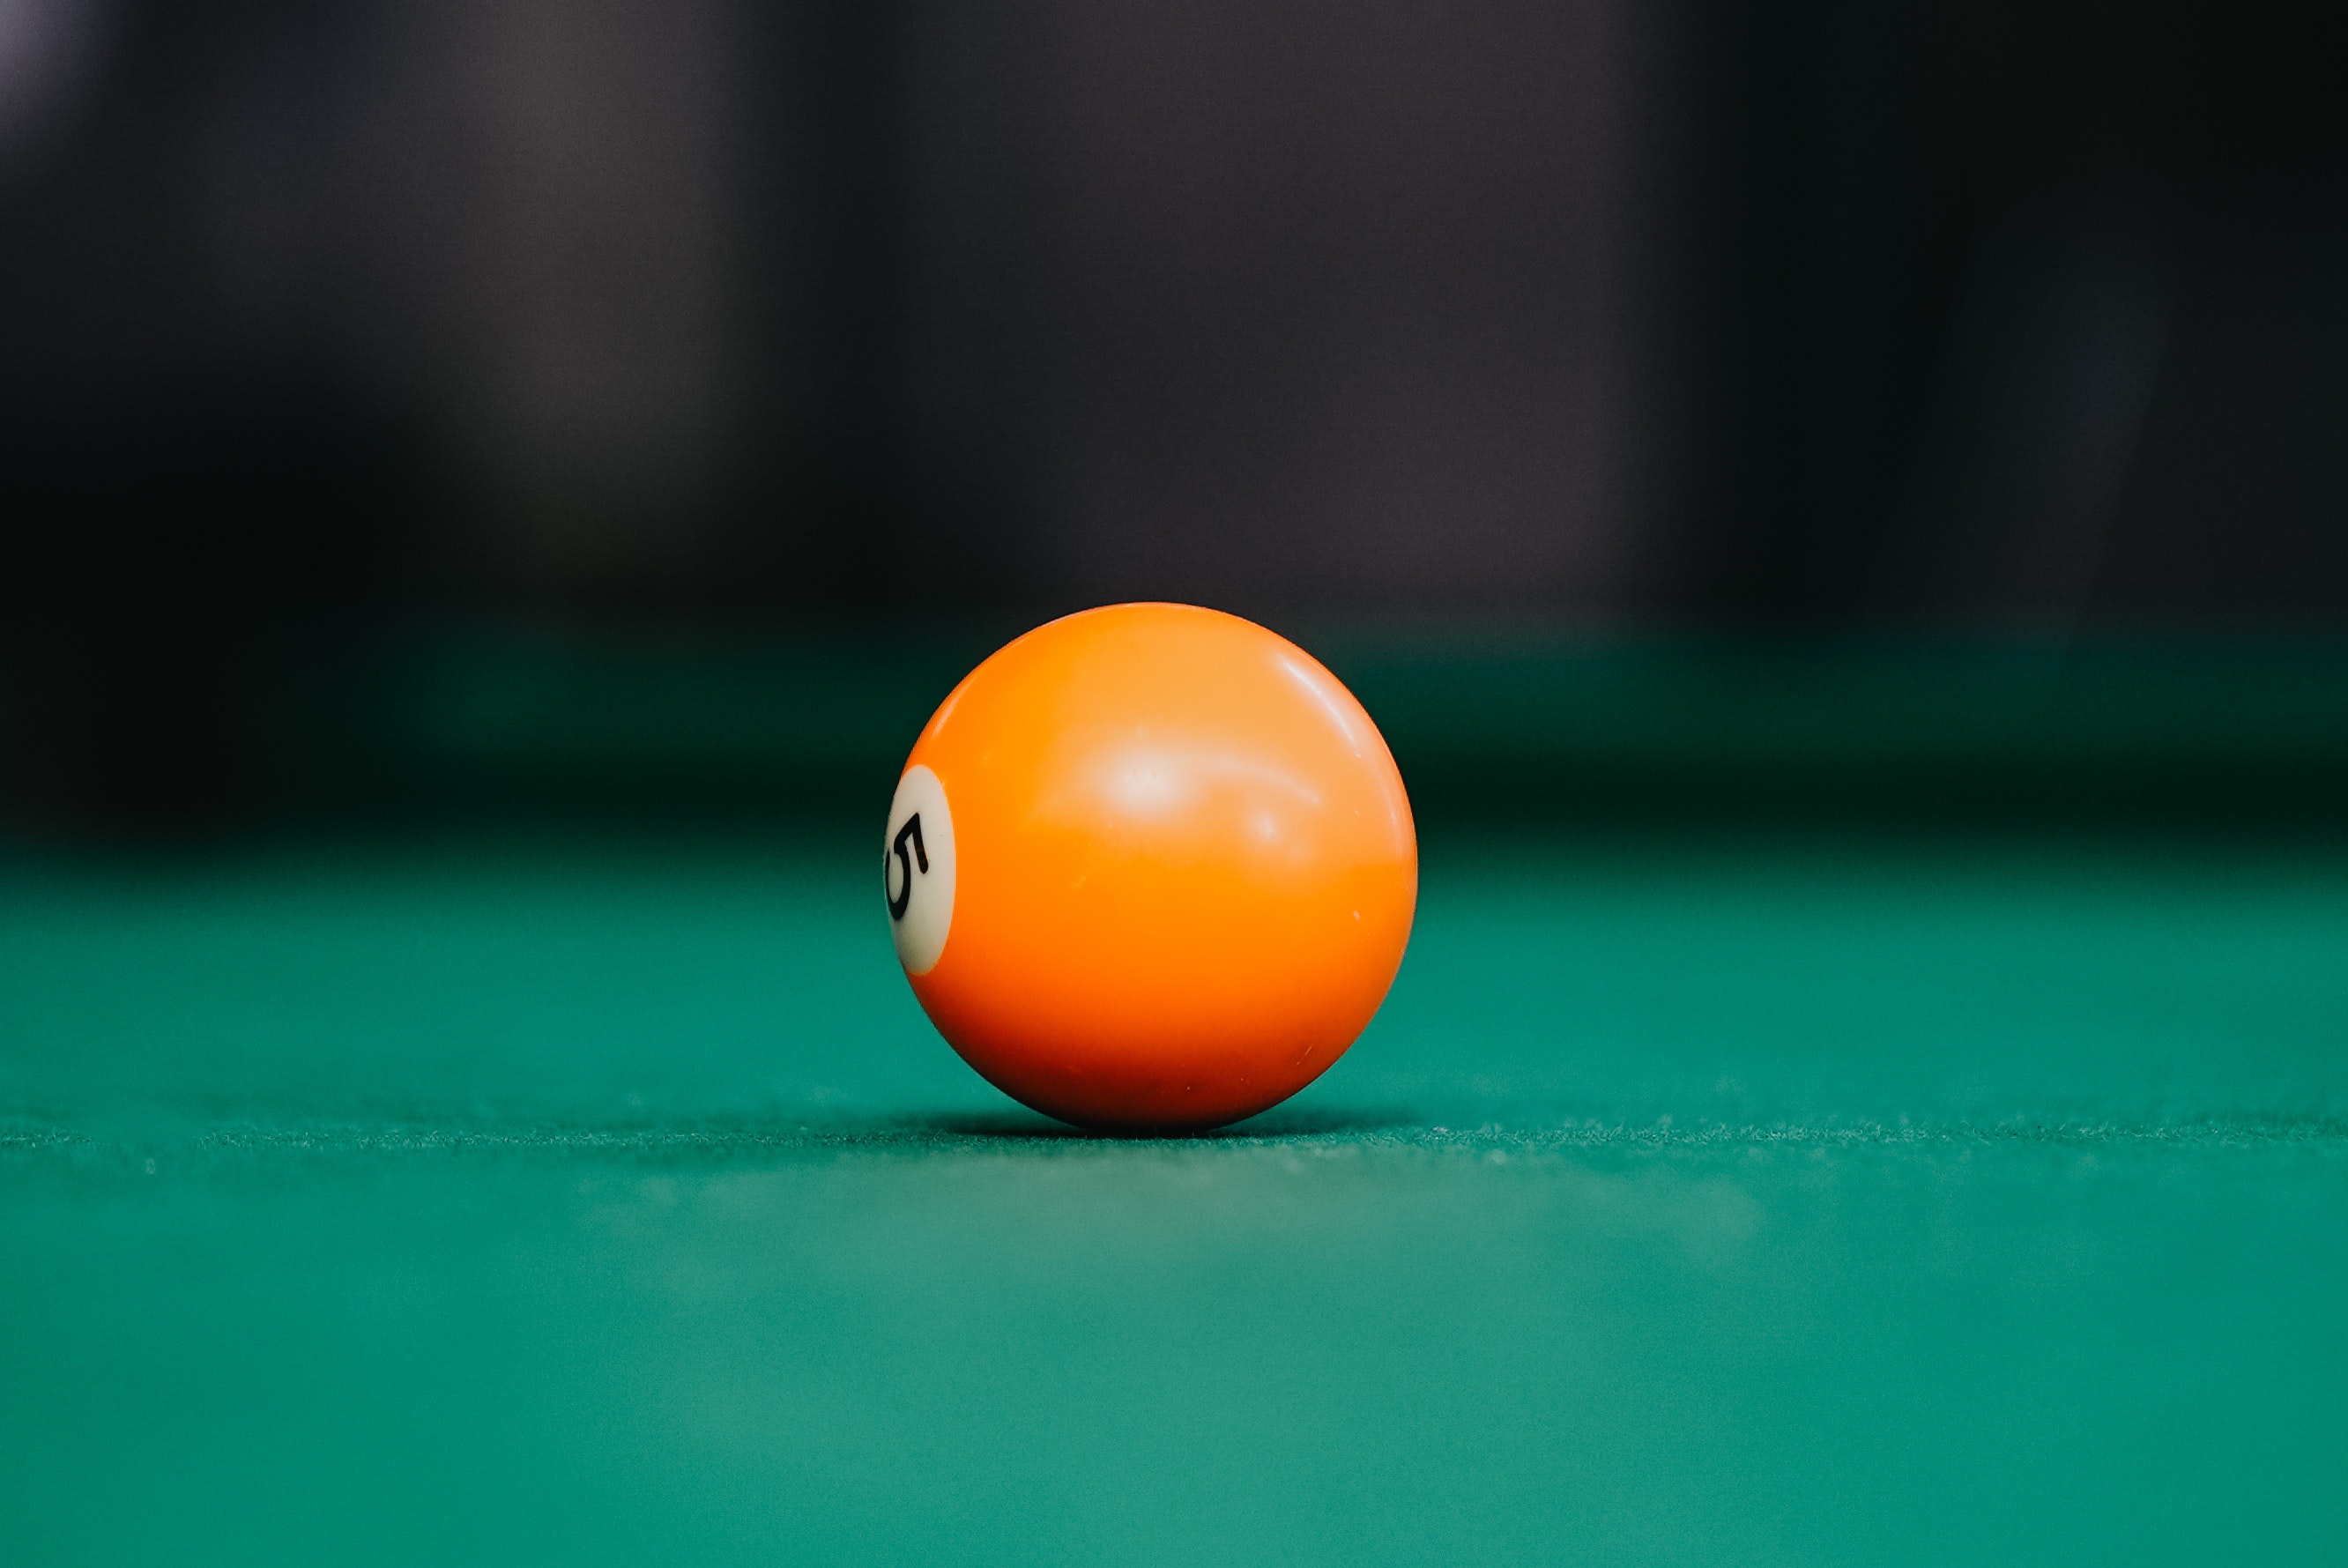
ball, billiard ball, baize, billiard room, billiard table, sports equipment, pool, billiards, Straight pool, pocket billiards, recreation room, wood, indoor games and sports, english billiards, carom billiards, snooker, blackball pool, recreation, sports, nine ball, eight ball, individual sports, still life photography, rectangle, sphere, room